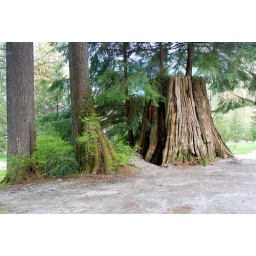
Another sorry monument to a giant tree felled by greedy loggers...